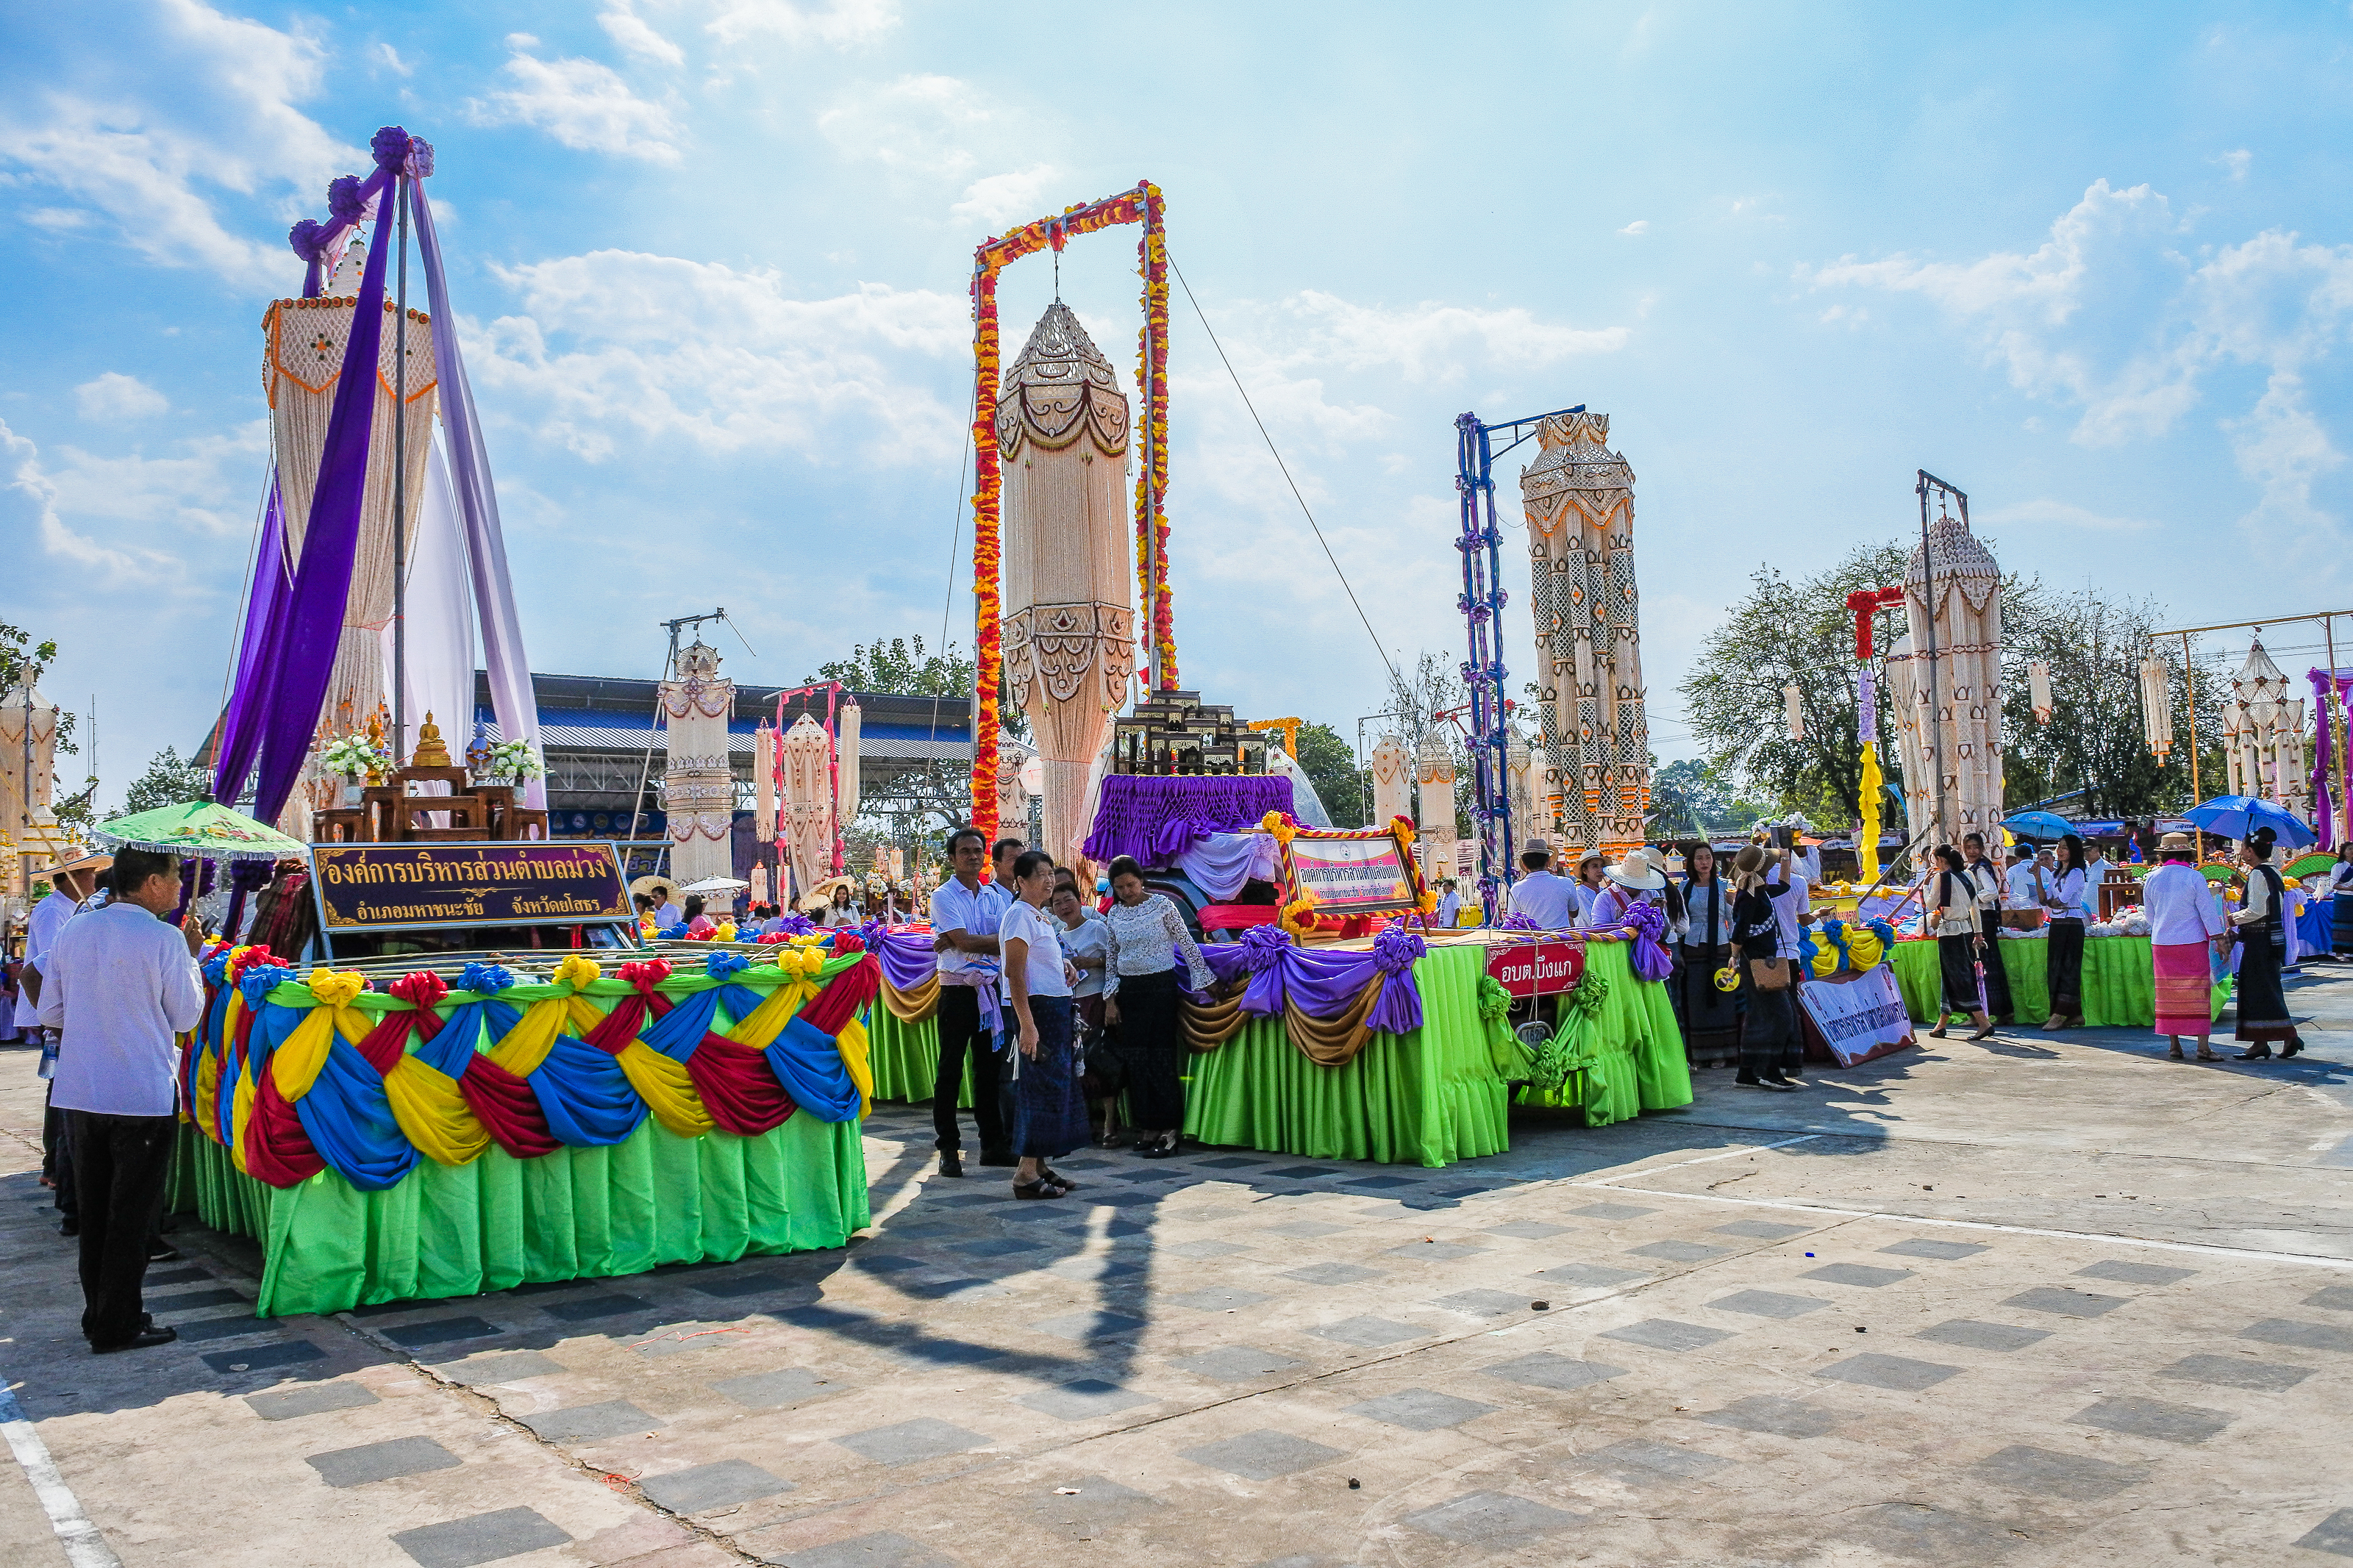
decorate, adoration, garland, sacrifice, beautify, believe, parade, buddhism, rice, adorn, strange, religion, marchers, amazing, garlands, handmade, daytime, event, festival, fair, public event, sky, fun, carnival, recreation, tourist attraction, tree, tourism, amusement park, architecture, leisure, vacation, city, nonbuilding structure, pole, world, fete, crowd, park